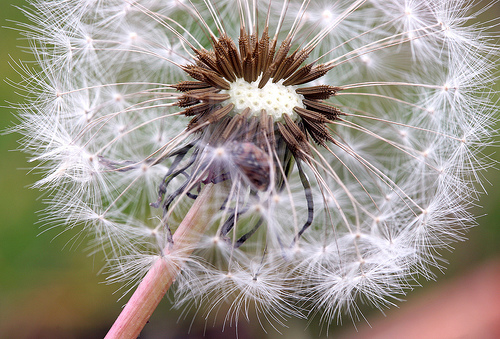
Flower: dandelion